Ruhrpolen

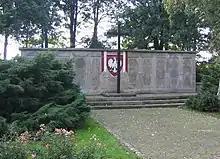
Mass grave of Polish victims of Nazi Germany in Dortmund

After the outbreak of the Second World War, all remaining Polish organizations in the Ruhr faced dissolution by the Nazis. On 11 September 1939, 249 leading Polish activists from the Ruhr were arrested and then placed in concentration camps. At least 60 of them were murdered for their activities by Nazi Germany. Headquarters of Polish organizations and premises in Bochum were looted and expropriated by Nazi Germany. The Gestapo closed the Polish monastery in Bochum, which was then converted into a transit camp for people deported from German-occupied Lithuania. It was destroyed during air raids in 1943, rebuilt afterwards, and eventually demolished in 2012. Shortly before demolition, the church bells were sent to Poland.